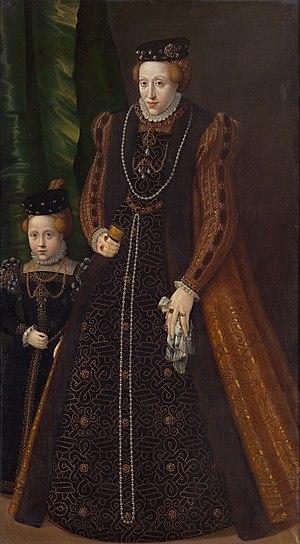
Marie d'Autriche est une archiduchesse d'Autriche née le 15 mai 1531 et morte le 11 décembre 1581. Elle est la fille de l'empereur Ferdinand Iᵉʳ et d'Anne Jagellon, et la seconde épouse de Guillaume de Clèves. Ils se marient le 18 juillet 1546 à Ratisbonne et ont sept enfants :